David Gillick

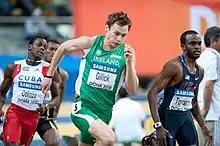
David Gillick (middle) during the 2010 IAAF World Indoor Championships

David Gillick (born 9 July 1983, in Dublin) is an Irish international track and field athlete. He began his education in Our Lady's Boys School and attended St Benildus College secondary school in Kilmacud. He studied at Dublin Institute of Technology before moving to Loughborough University in the United Kingdom to train as a full-time athlete with coach Nick Dakin. Gillick specialises in the 400 metres and he won the European Indoor Championship in 2005 and 2007, as well as the Irish National Outdoor Championship in 2006 and 2007. He set the Irish Indoor record of 45.52 seconds in the 2007 final. The time also beat the Irish outdoor record of 45.58 and was within the Olympic 'A' qualifying standard for the 2008 Games. On 4 July 2009 he ran 44.77 seconds in a race in Madrid to set a new national record. He is also the 2009 Irish national 200 m champion.